KTLK

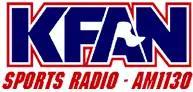
KFAN's logo under previous sports format

KFAN experienced severe storm damage in April 2004 at its transmission site, when four of the nine towers at its directional array in Credit River Township (near Prior Lake, Minnesota) fell down.